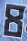
Number: 8